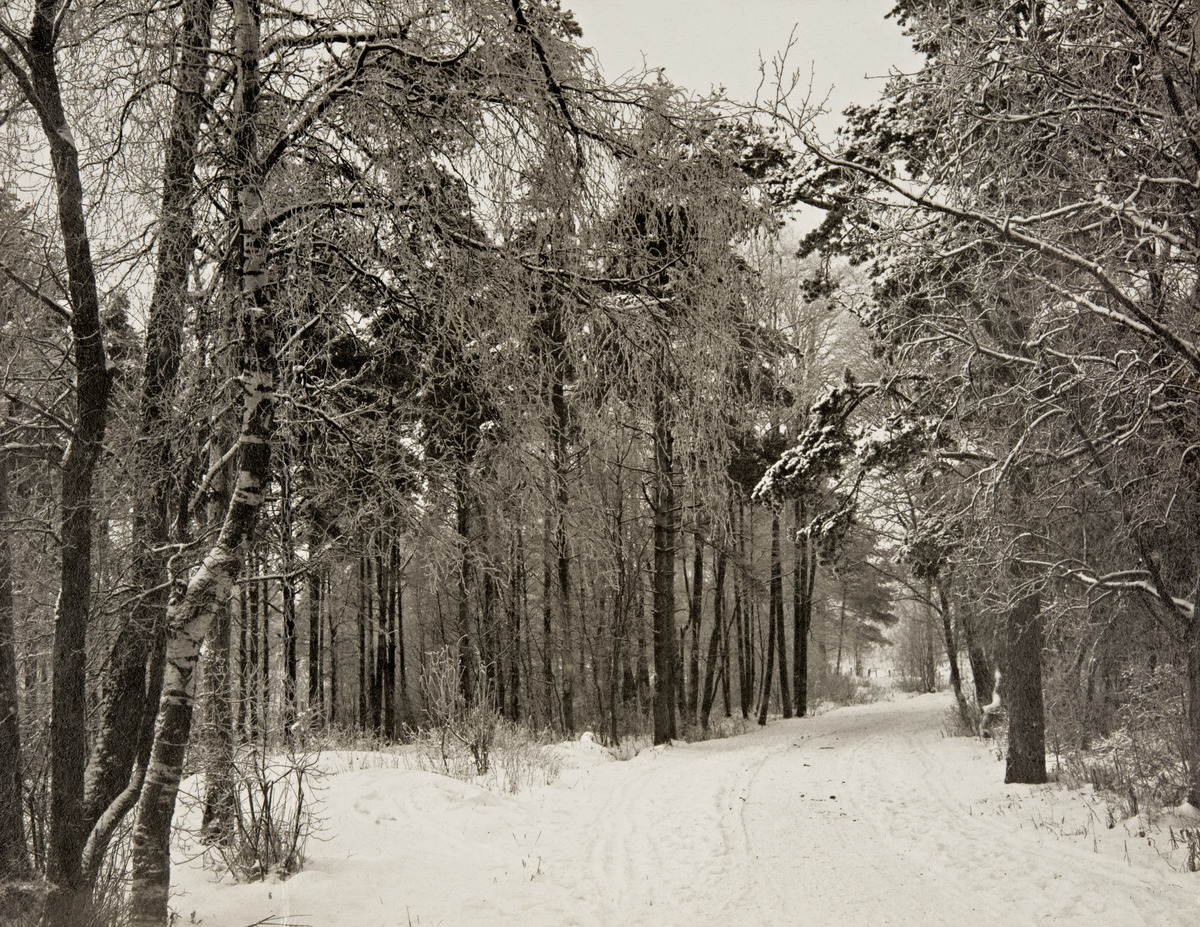
Tie talvisessa Eläintarhassa, rautatien länsipuolella
sisällön kuvaus: Tie talvisessa Eläintarhassa, rautatien länsipuolella. Näkymä on suunnilleen samasta kohdasta kuin kuvassa G30234. mustavalkoinen
Ajankohta: kuvausaika 1901
Paikka: Suomi, Uusimaa, Helsinki, Töölö Helsinki, Taka-Töölö Helsinki, Eläintarha
Aiheet: puistot, tiet, puut, talvi, lumi